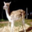
Label: deer